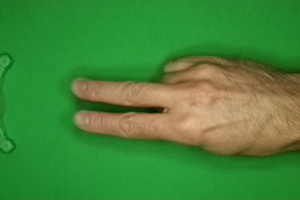
Label: scissors